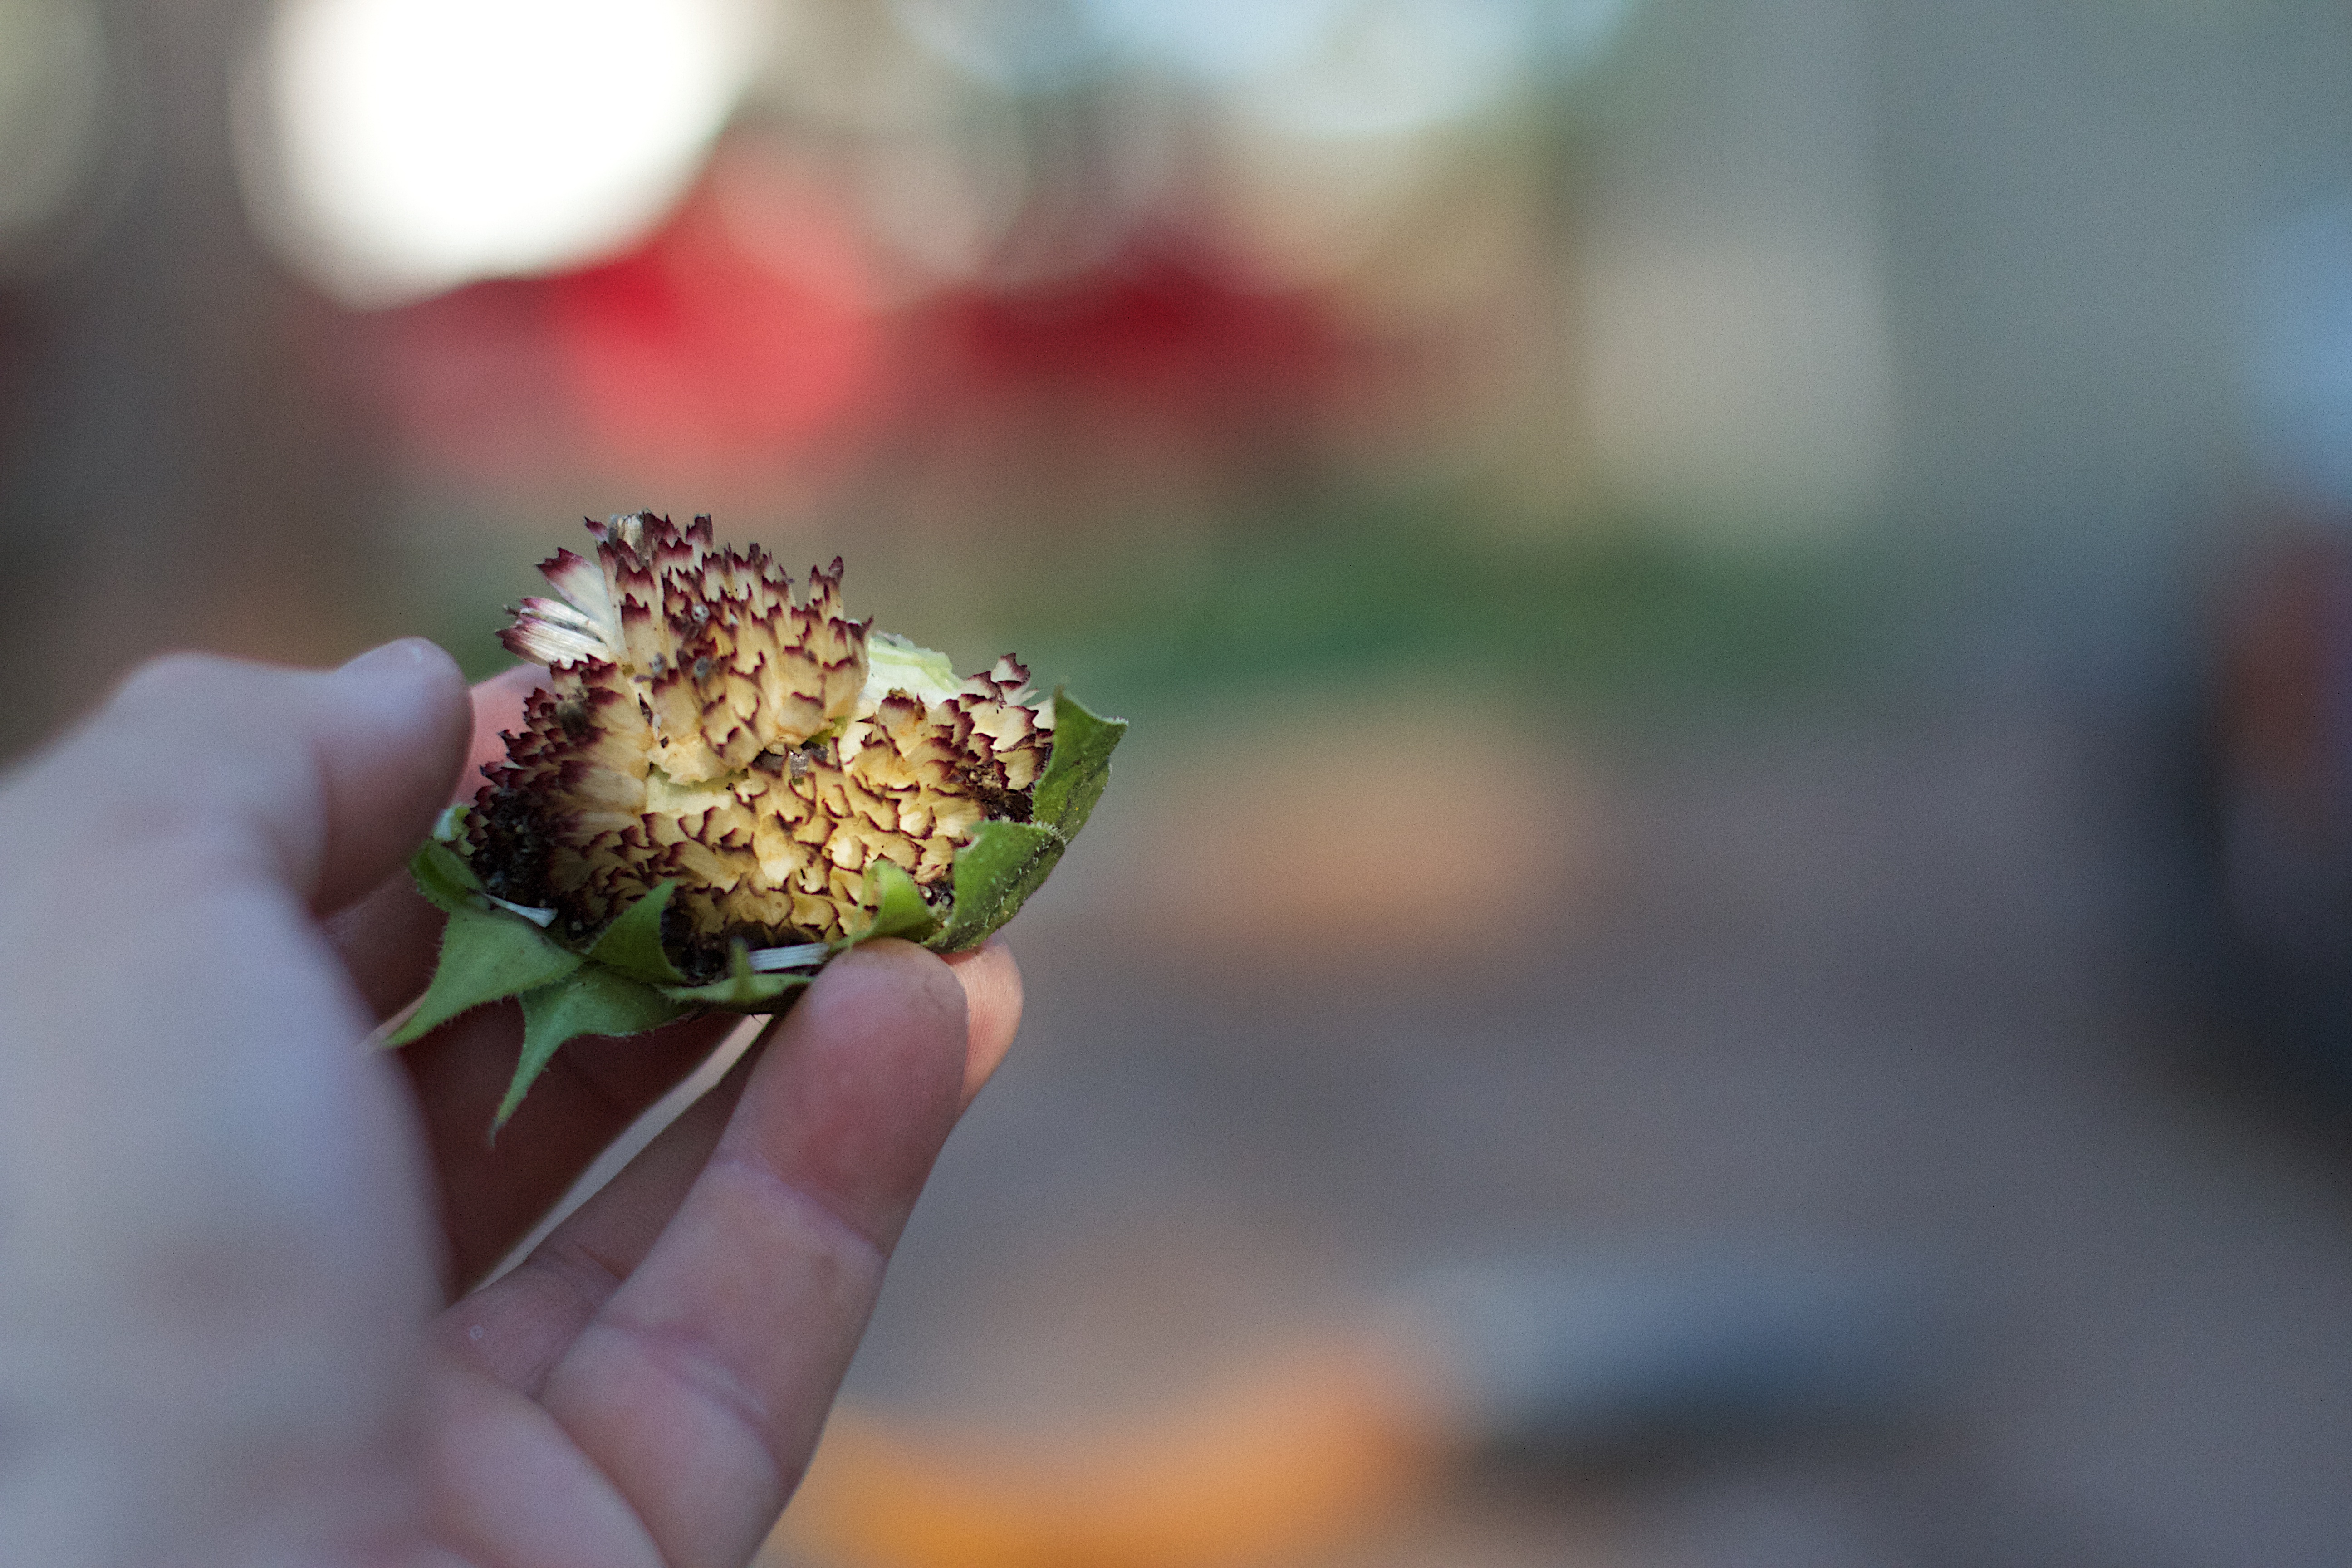
hand, nature, plant, photography, leaf, flower, food, green, produce, flora, sunflower, close up, bud, seedforward, macro photography